New Amarambalam Reserved Forest

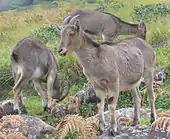
"Hemitragus hylocrius", Munnar

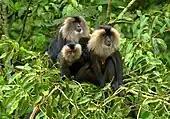
"Macaca silenus"

Comprising an area of , Nedumkayam reserve forest is administered as part of Karimpuzha Wildlife Sanctuary of Kerala in South India. Since the protected area shows very high altitudinal gradation from to , most of the reserve is characterized by high rainfall and thick forest cover. Nedumkayam is continuous with Silent Valley National Park, and also forms a part of the Nilgiri Biosphere Reserve.